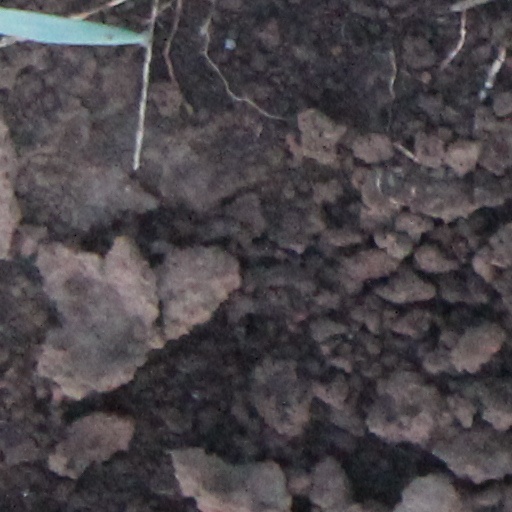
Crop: wheat